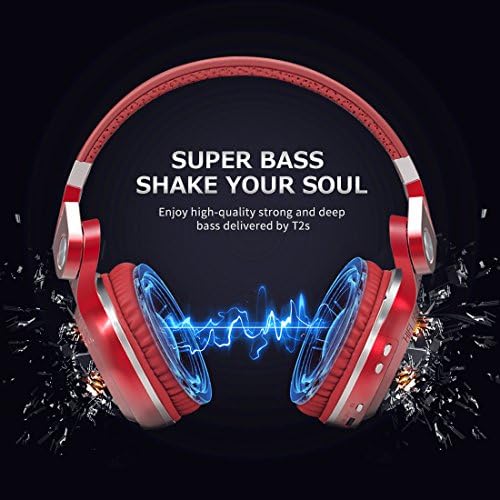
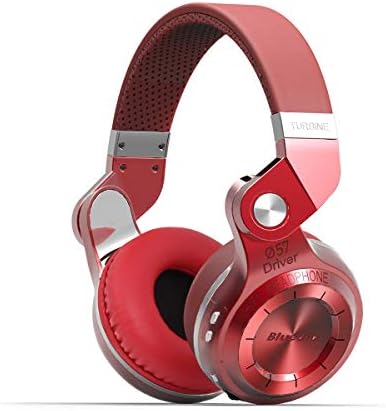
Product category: headphones
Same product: yes